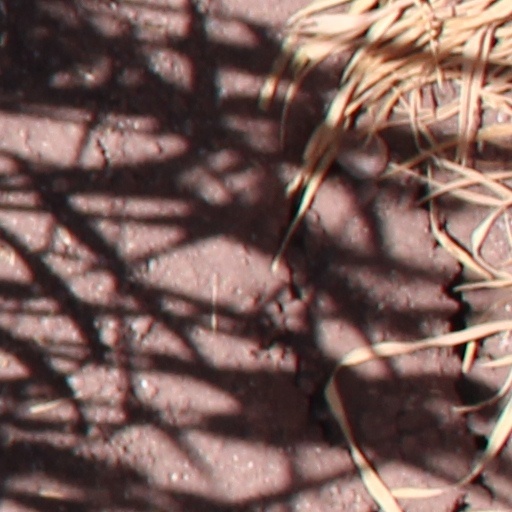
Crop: wheat